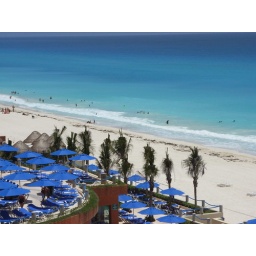
View of the beach / lower pool area from my balcony at the Barcelo Tucancun Beach hotel in Cancun, Mexico.